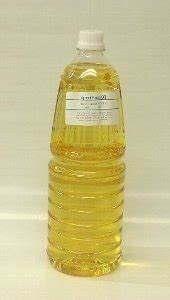
Waste category: plastic